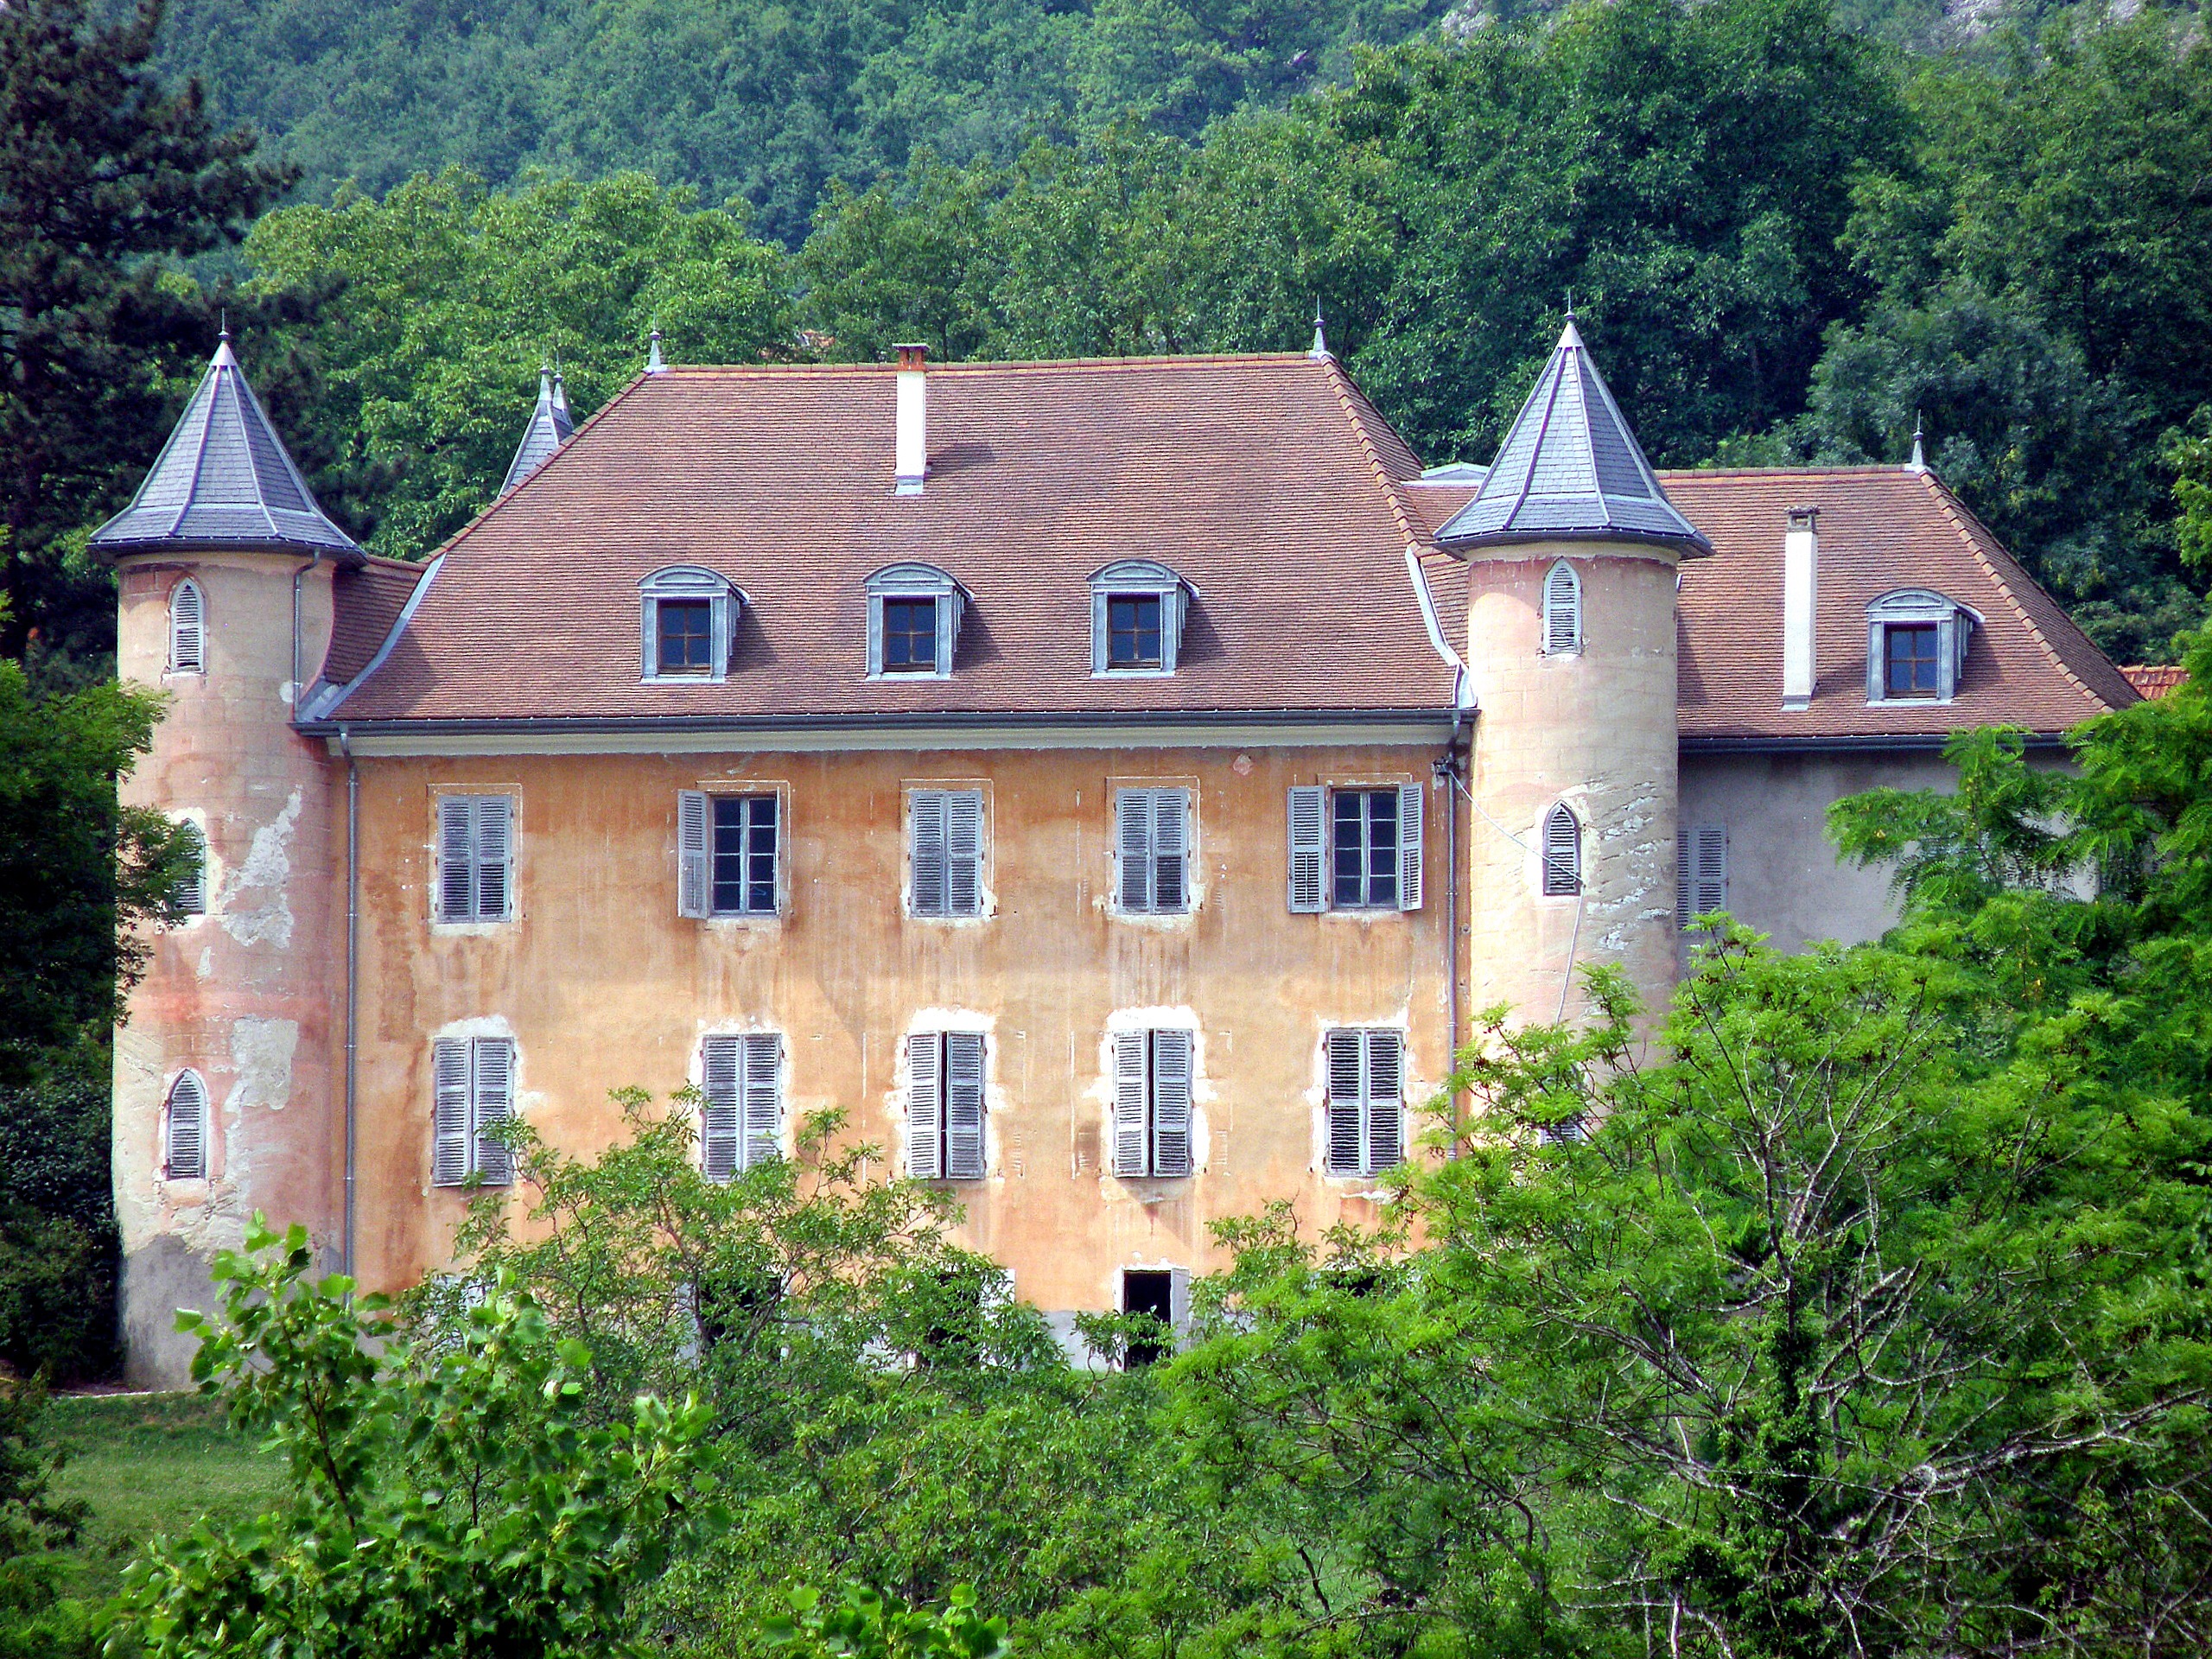
forest, architecture, villa, mansion, house, building, chateau, home, summer, village, france, spring, cottage, castle, landmark, facade, property, historic, trees, outside, farmhouse, estate, manor house, rural area, residential area, chateau de bornessand